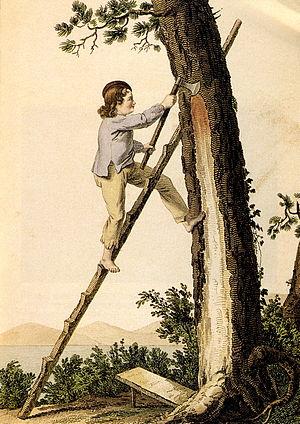
Gravure de Gustave de Galard, illustrant le gemmage au crot en 1818 à la Teste de Buch (Gironde, Aquitaine, France)
Le gemmage vise à récolter l'oléorésine sur un pin vivant. L'oléorésine mêlée d'eau, provenant principalement des pluies, et d'impuretés solides, prend alors le nom de « gemme ». La gemme, après clarification, porte le nom de térébenthine.
Philippe-Gustave, comte de Galard, né à L'Isle-Bouzon le 18 mai 1779 et mort à Bordeaux le 7 mai 1841, est un peintre, lithographe et caricaturiste français.